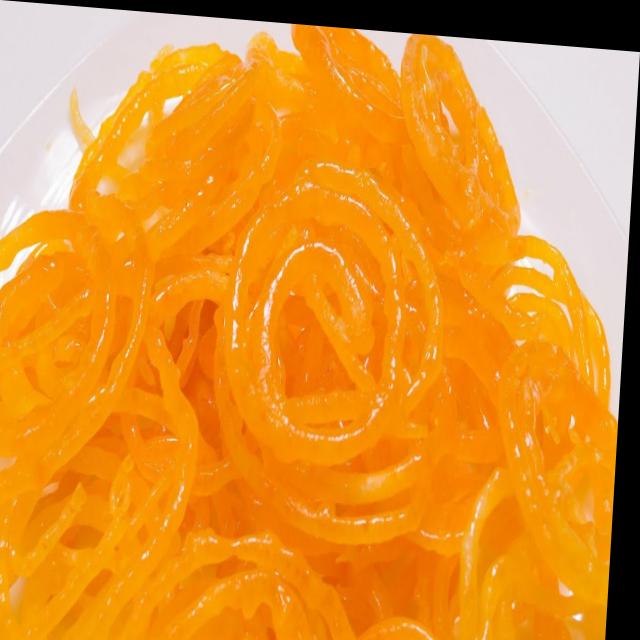
Dish: jalebi